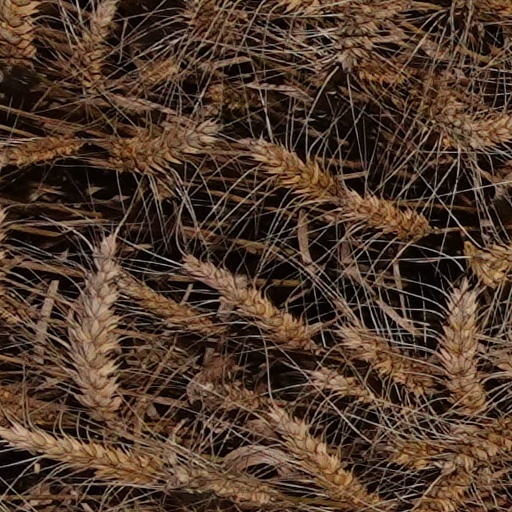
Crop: wheat